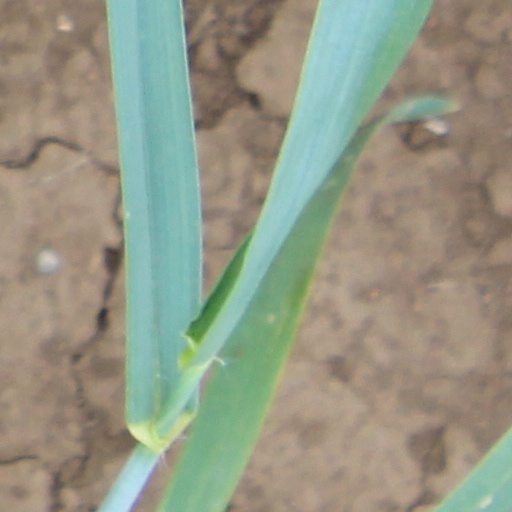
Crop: wheat